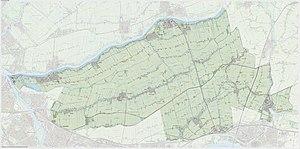
Molenlanden est une commune néerlandaise située dans l'Alblasserwaard, dans le sud de la province de Hollande-Méridionale. La commune est créée le 1ᵉʳ janvier 2019 par la fusion des communes de Giessenlanden et Molenwaard.